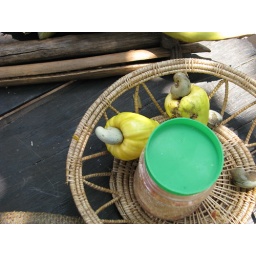
The fruit of the cashew tree. The nut is in the grey/green portion under the yellow fruit.